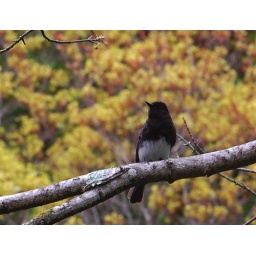
a black phoebe was catching flying insects over the pond